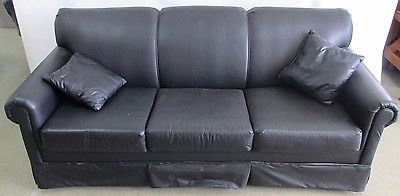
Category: sofa